Beurre noir

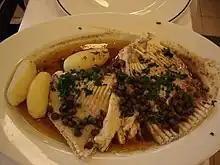
A plate of skate with "beurre noir"

Beurre noir is melted butter that is cooked over low heat until the milk solids turn a very dark brown. As soon as this happens, acid is carefully added to the hot butter, usually lemon juice or a type of vinegar. Some recipes also add a sprig of parsley, which is removed from the hot butter before the acid is added. It is typically served with eggs, fish, or certain types of vegetables. National Brown Butter day is held on September 22nd.